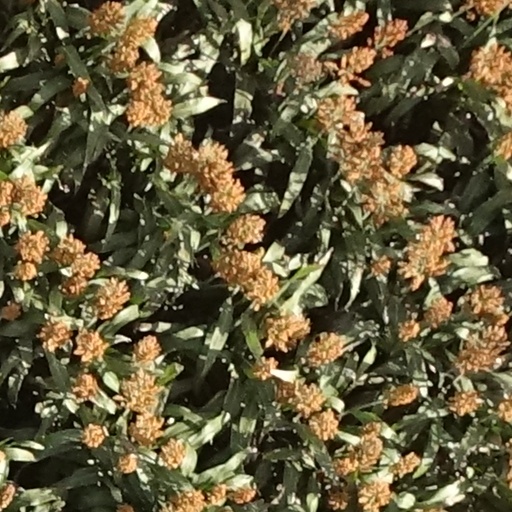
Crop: sorghum